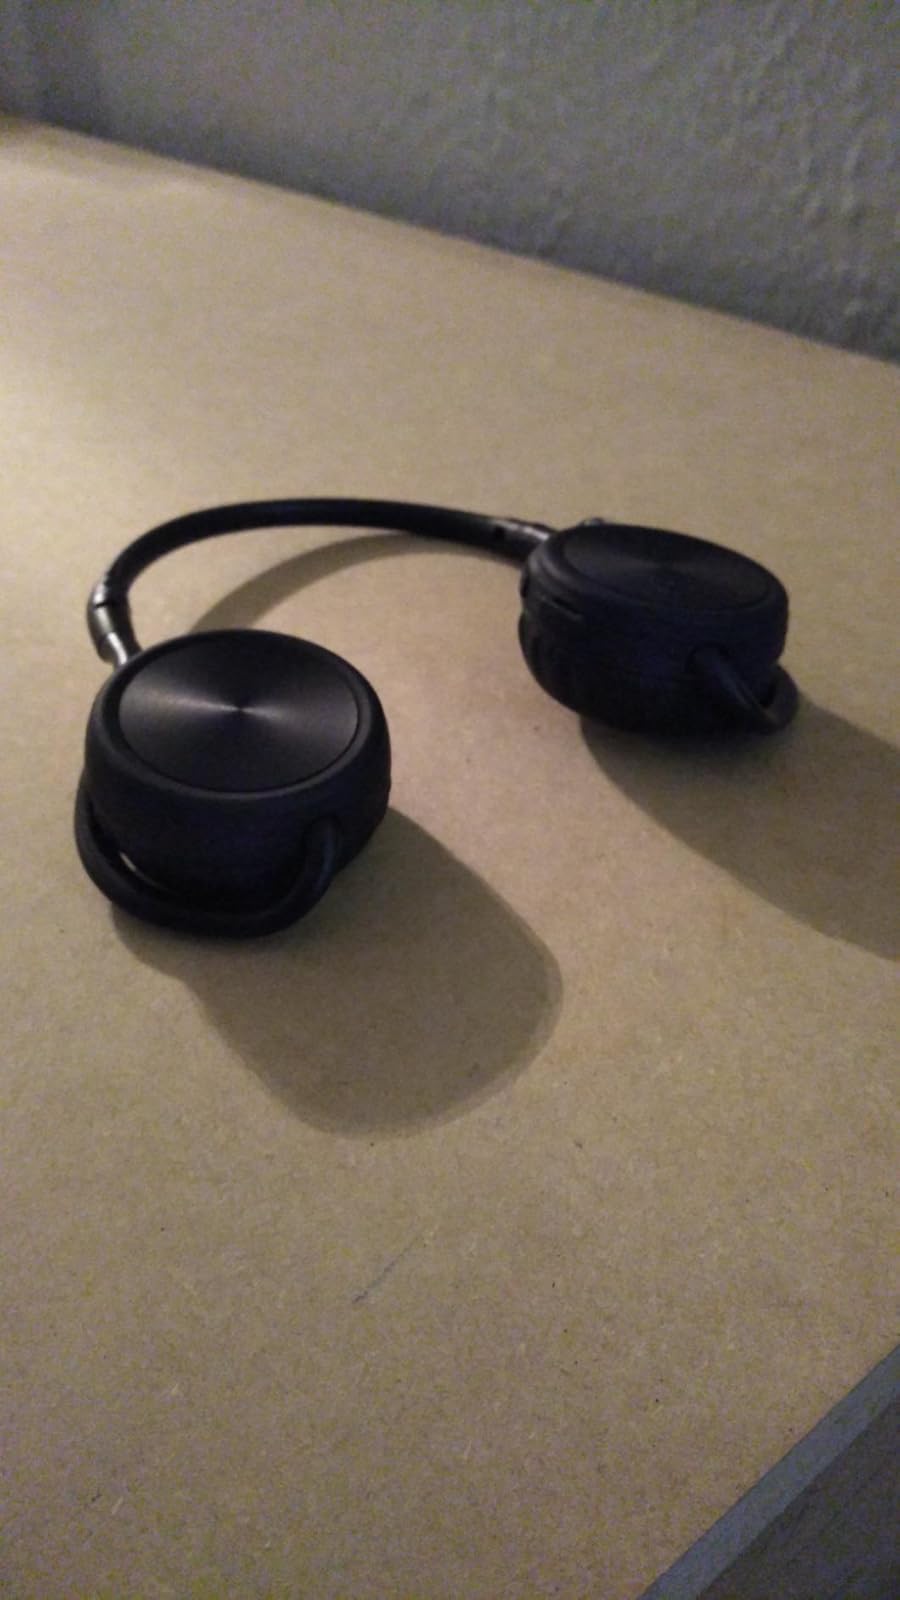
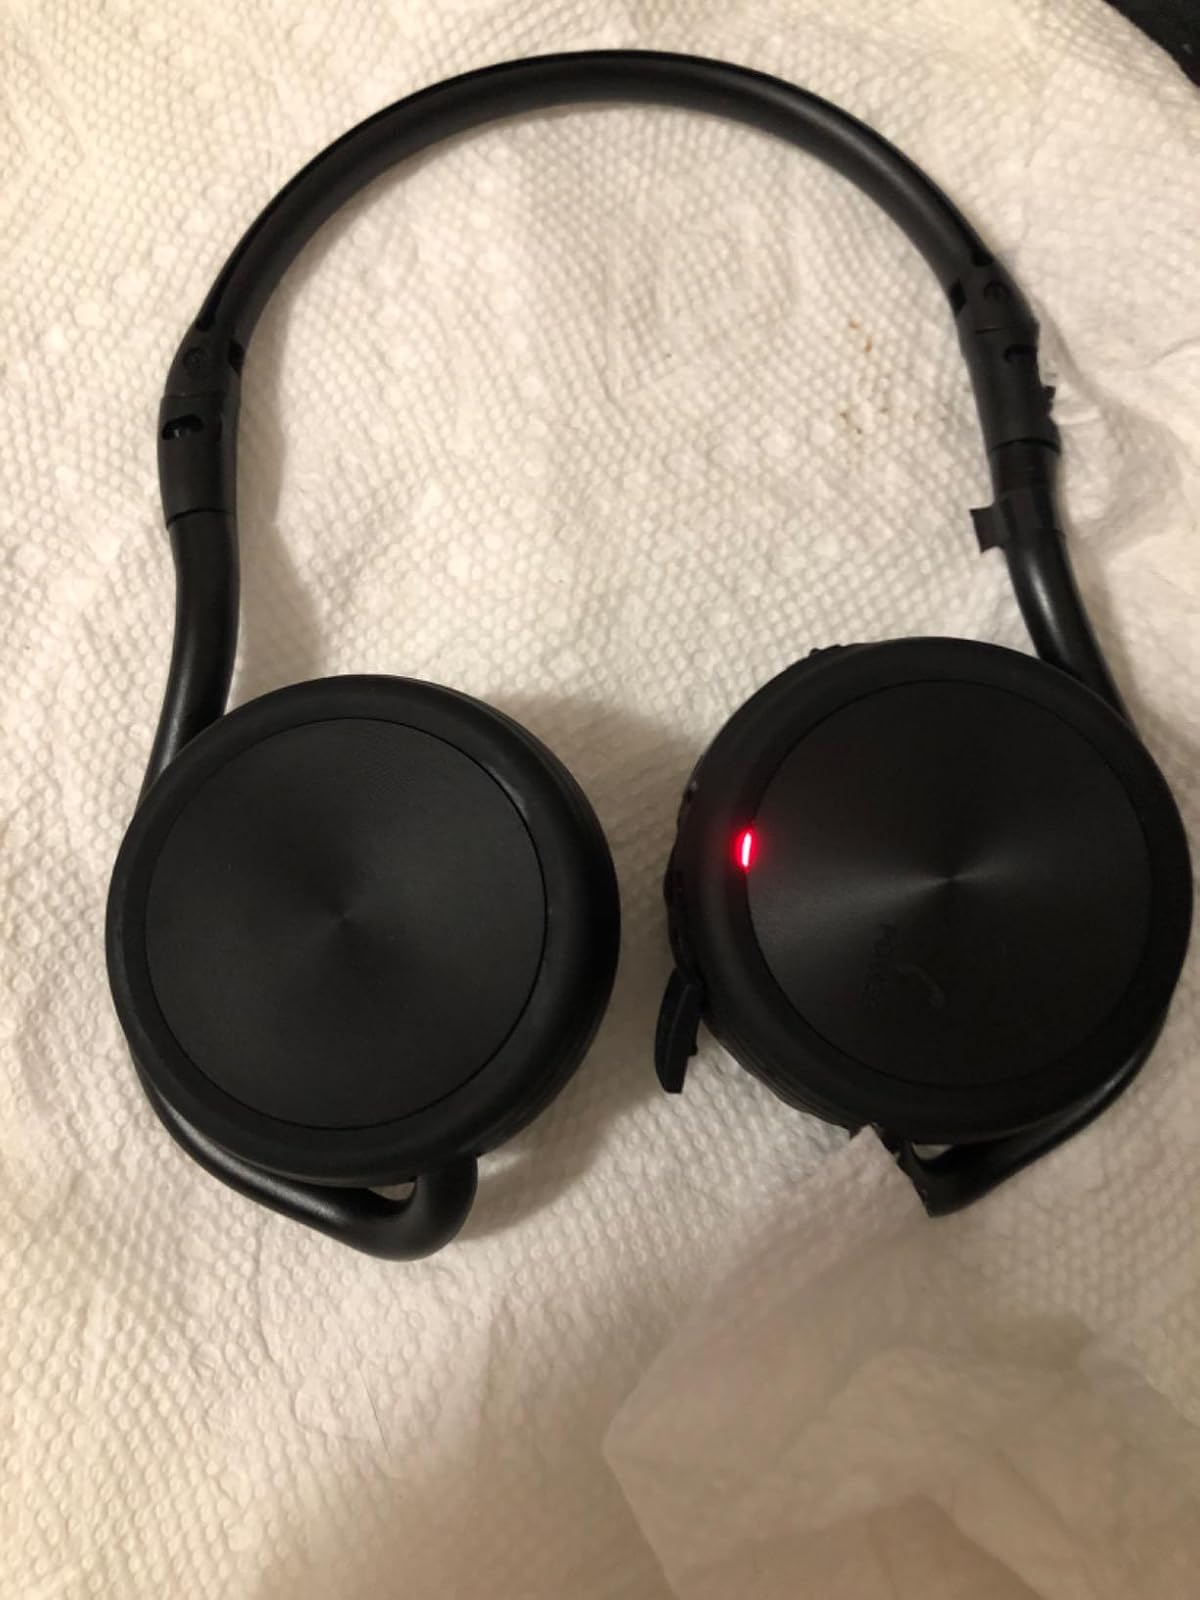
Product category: headphones
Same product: yes